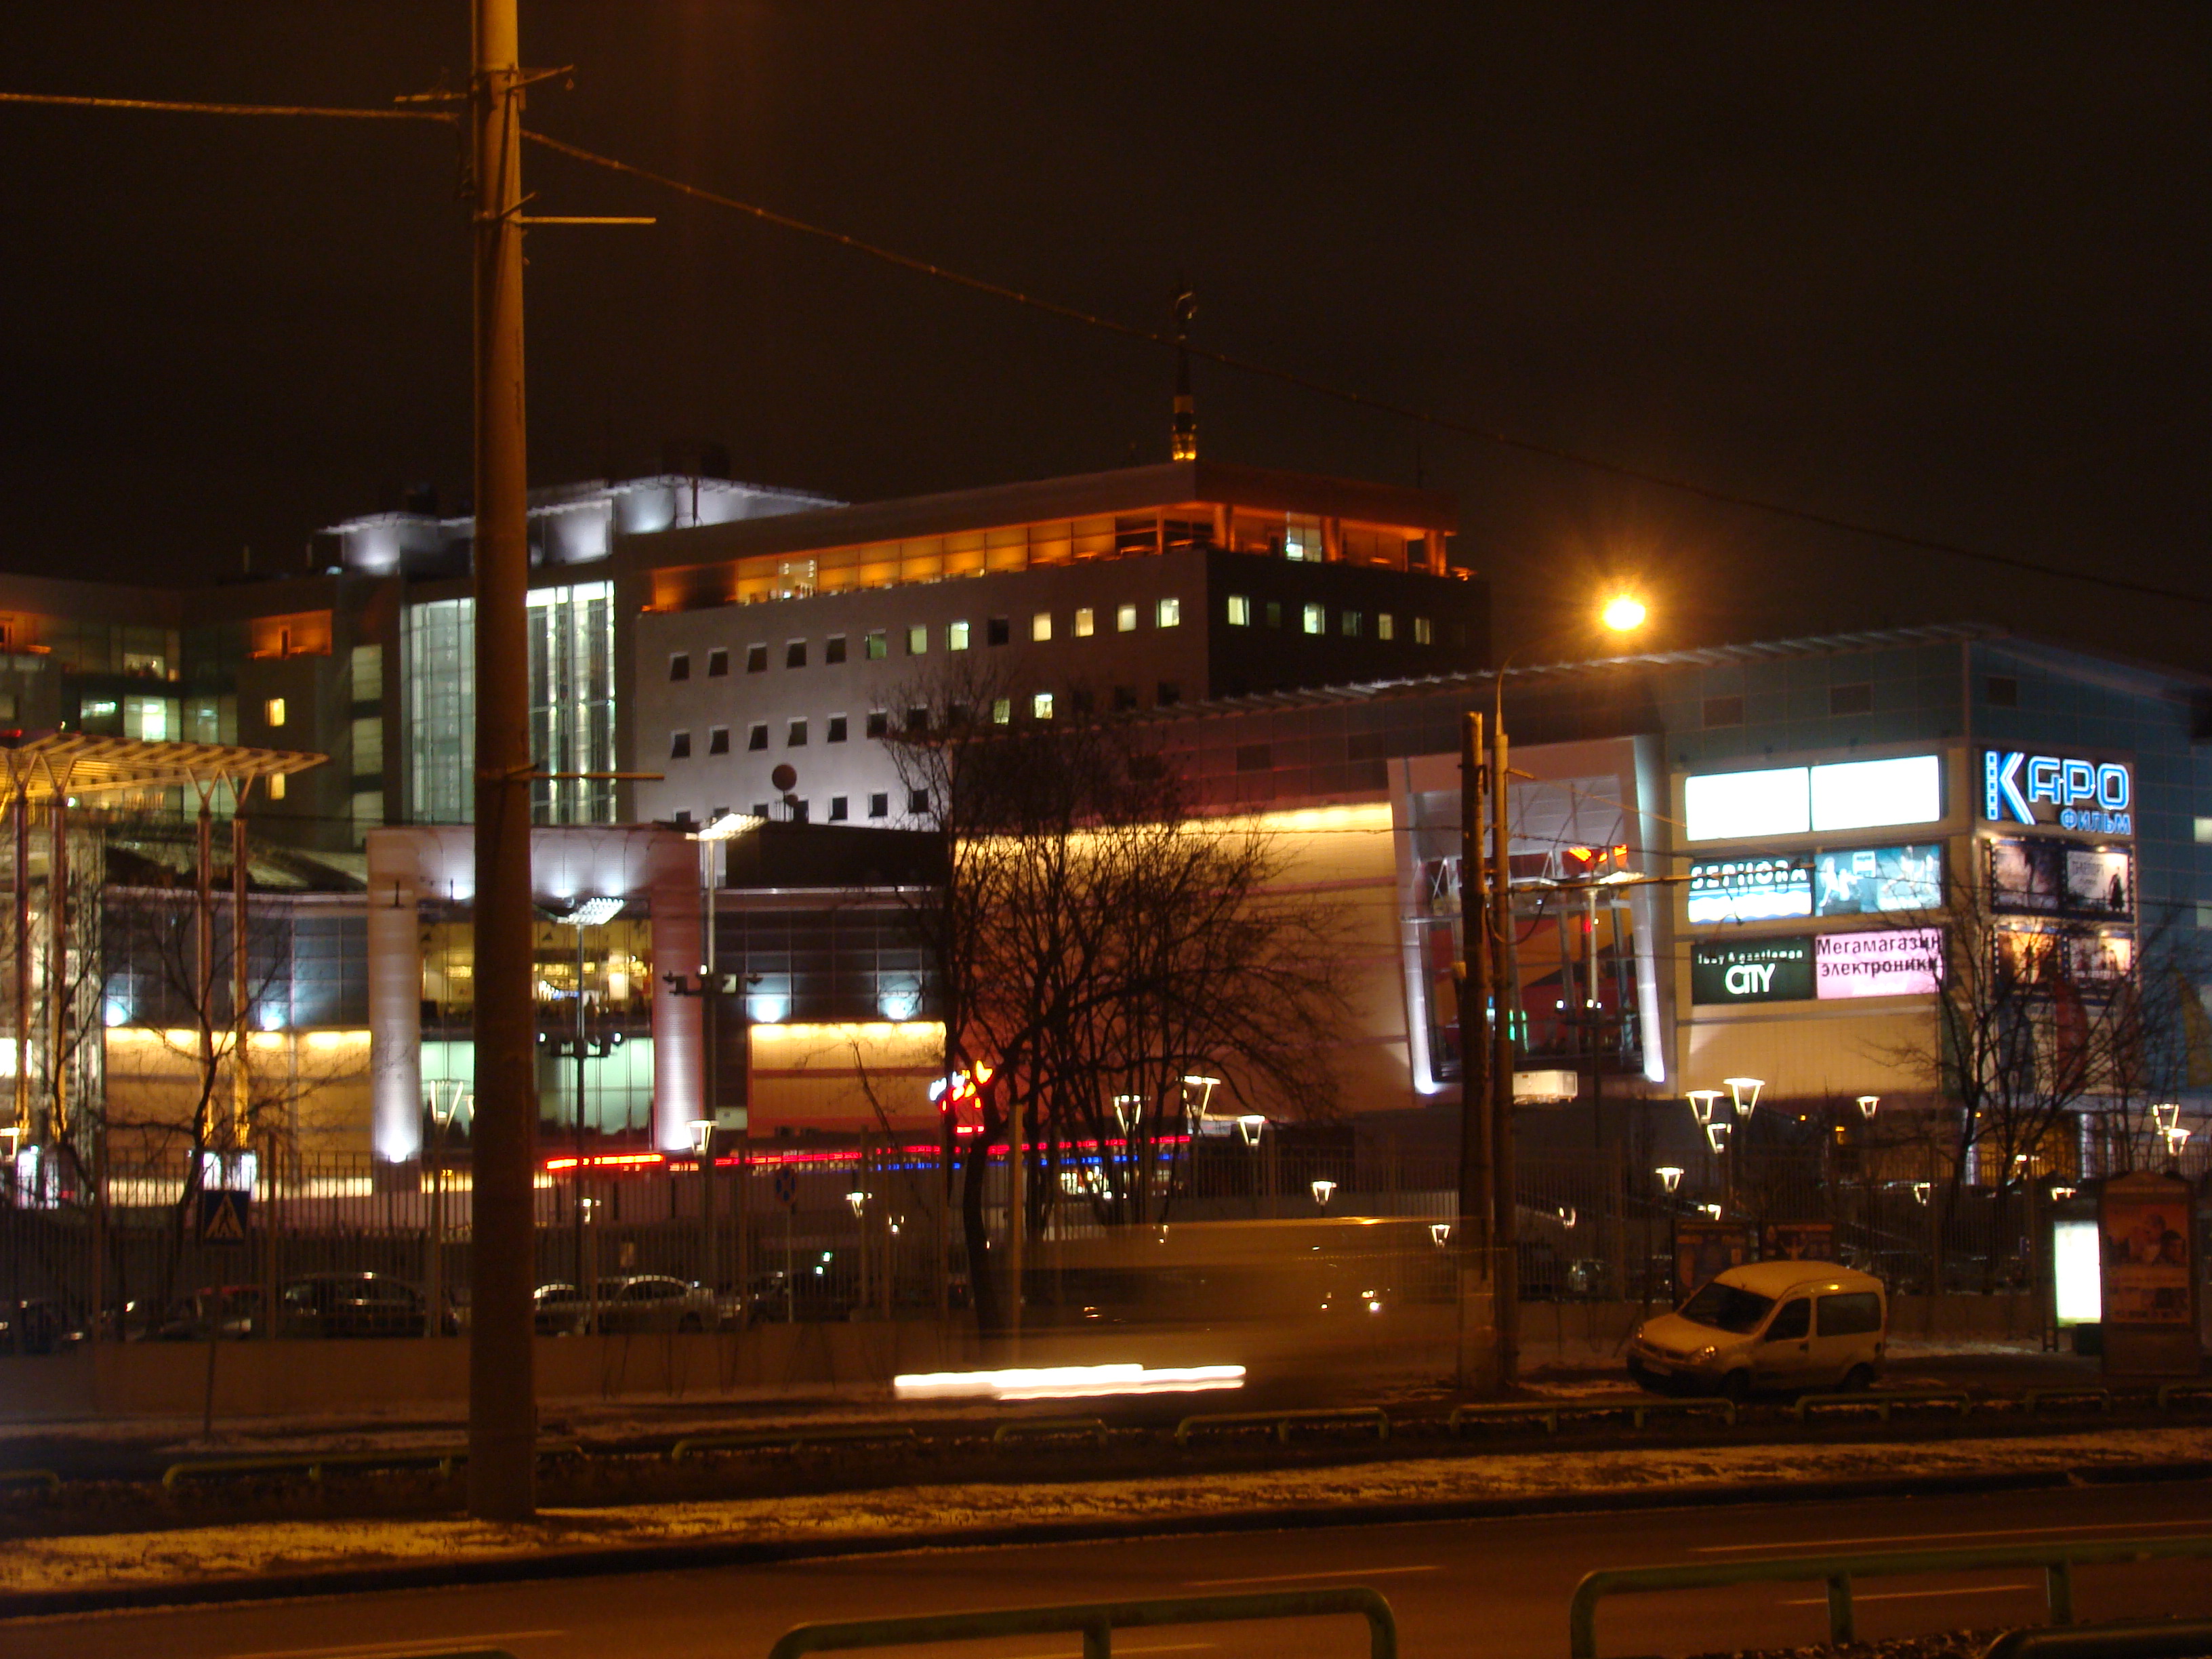
night, restaurant, city, cityscape, downtown, evening, lighting, sony, moscow, russia, nightshot, cityscapes, moskau, dsc, h9, dsch9, urban area